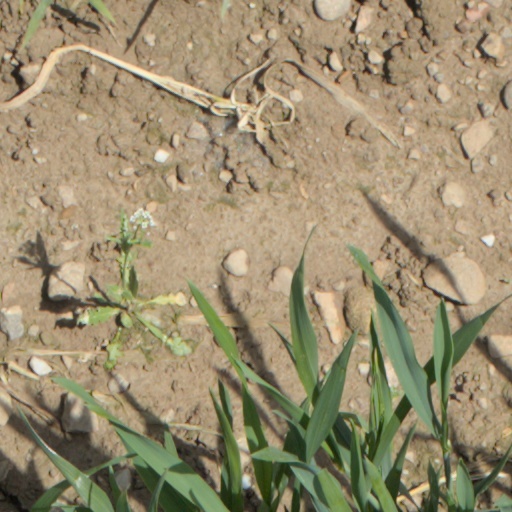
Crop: wheat